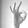
ASL letter: F